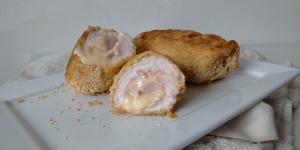
cordon bleu de pollo